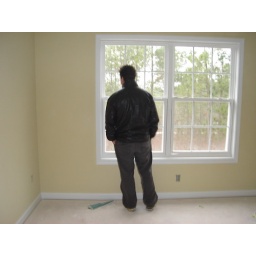
guest bedroom in new house